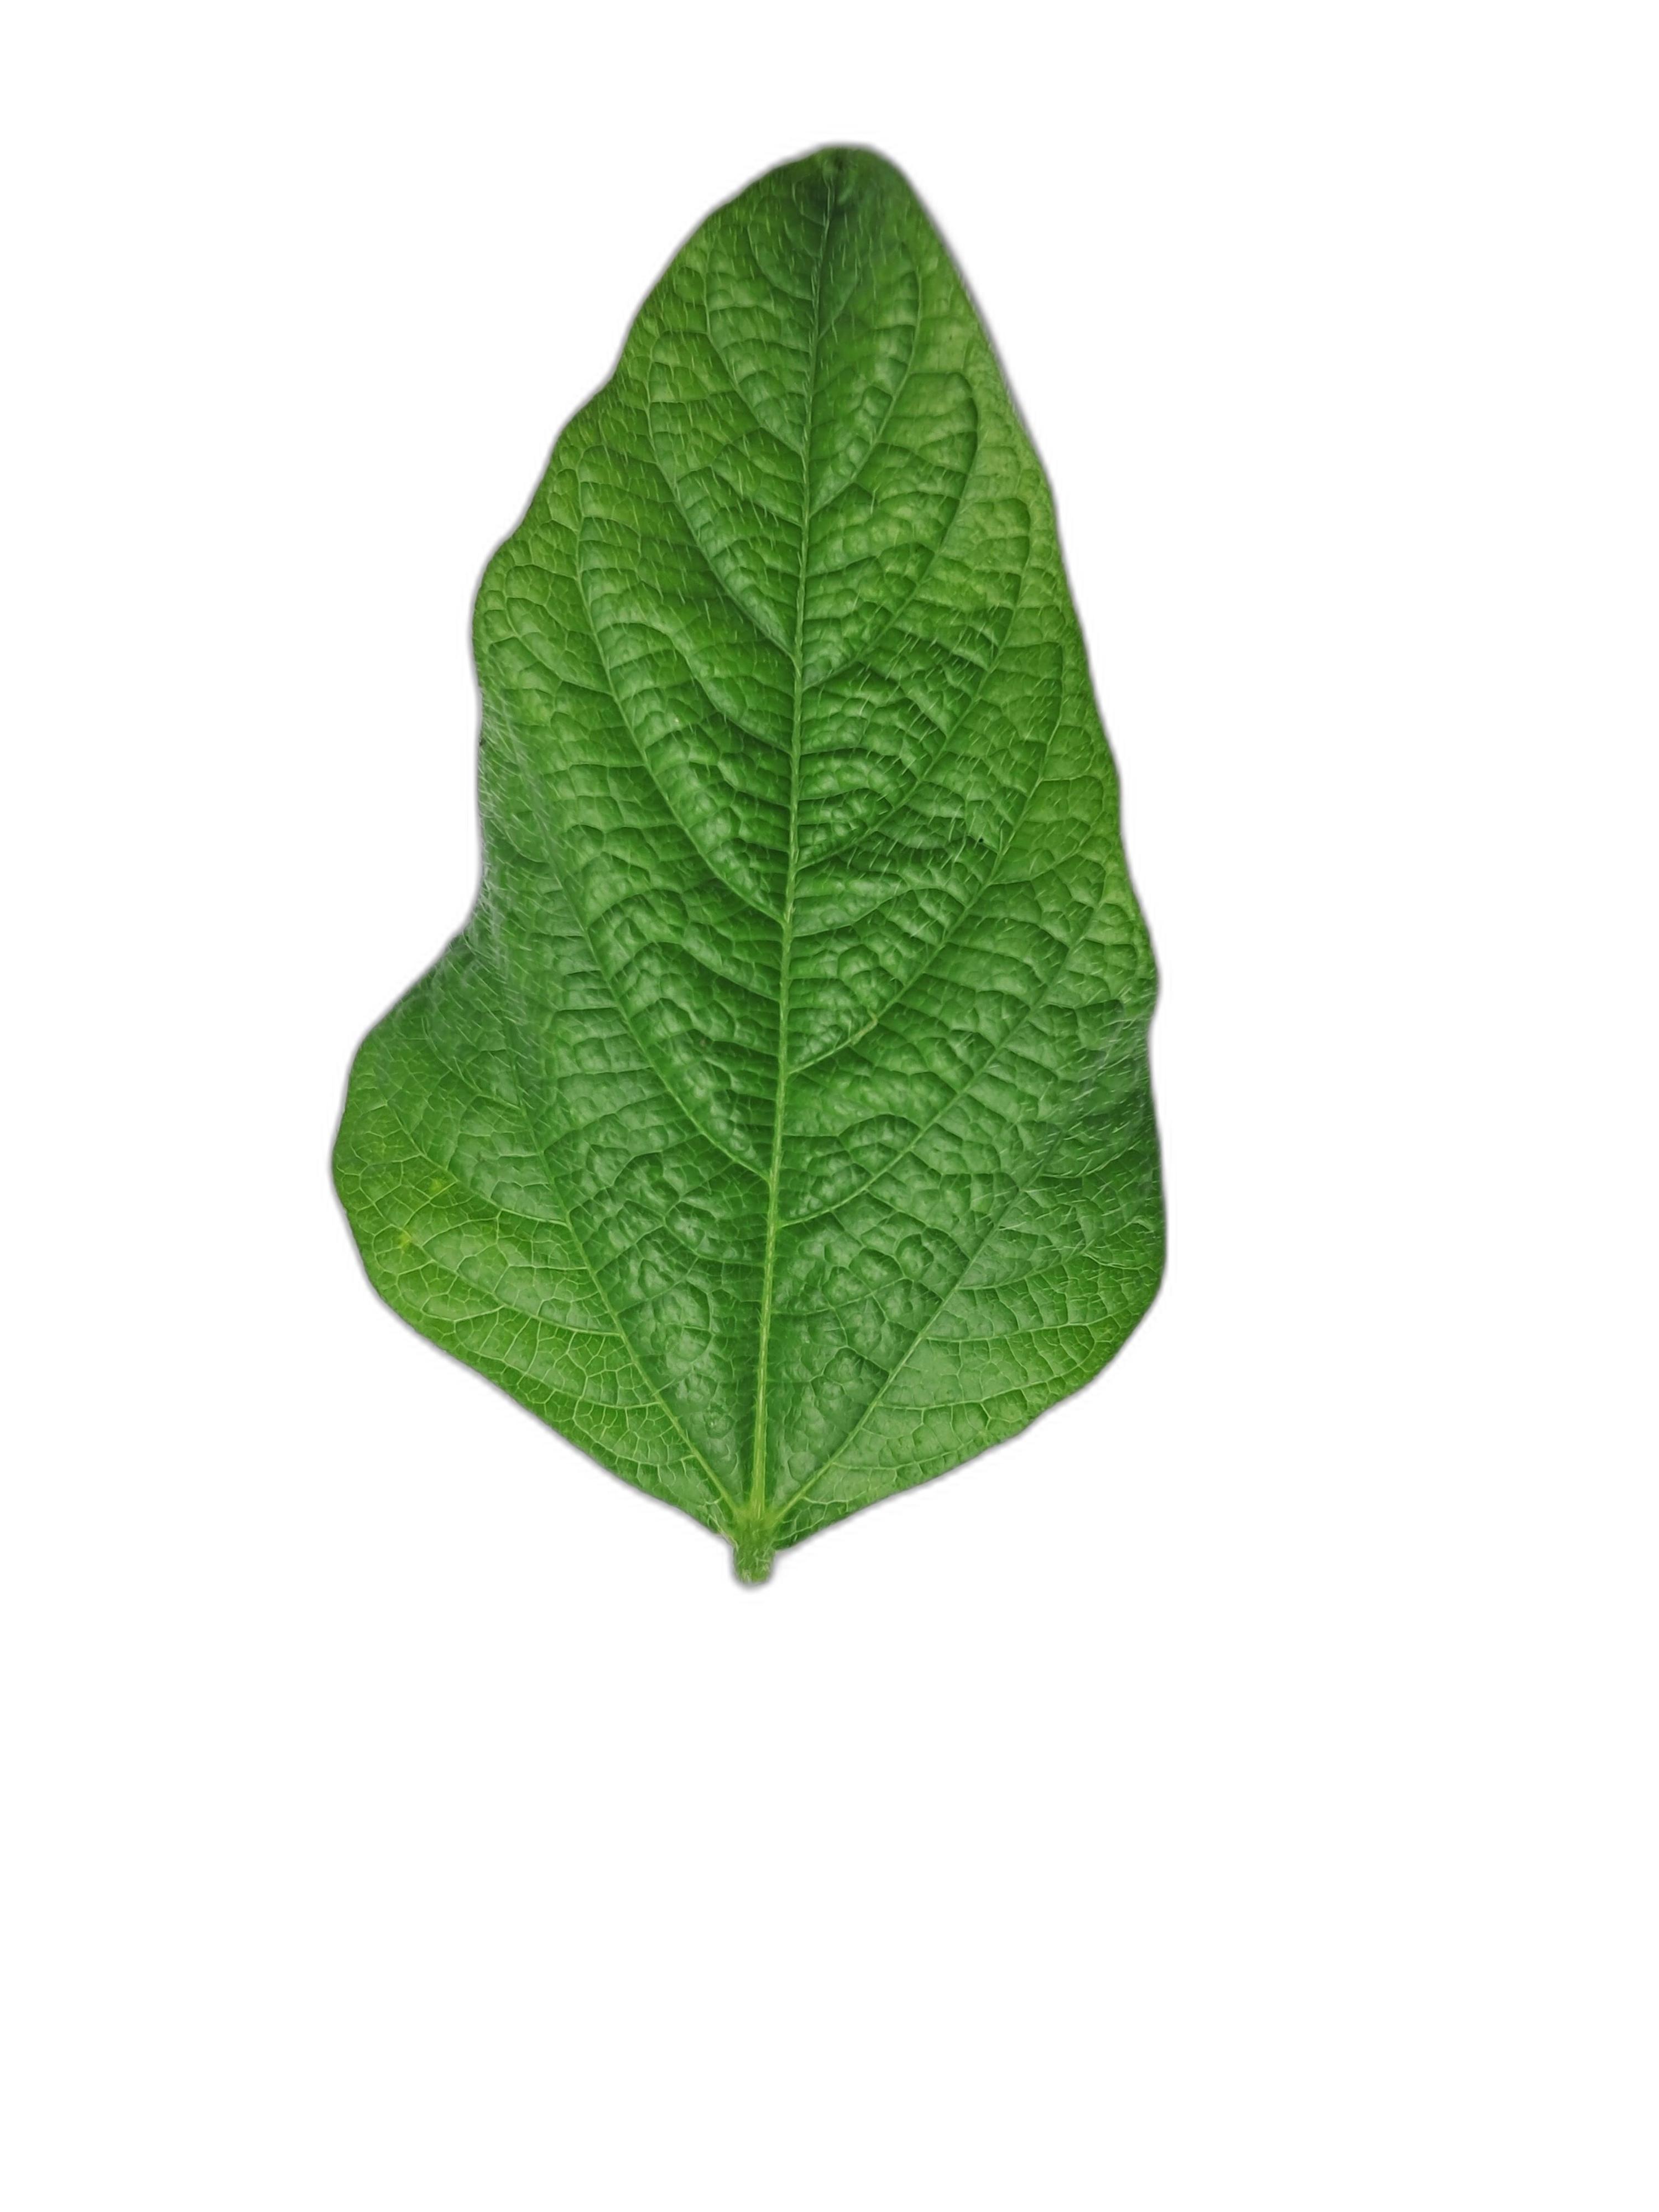
Label: Leaf Crinkle